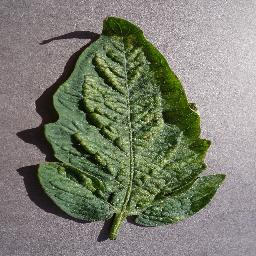
Label: Tomato___Spider_mites Two-spotted_spider_mite